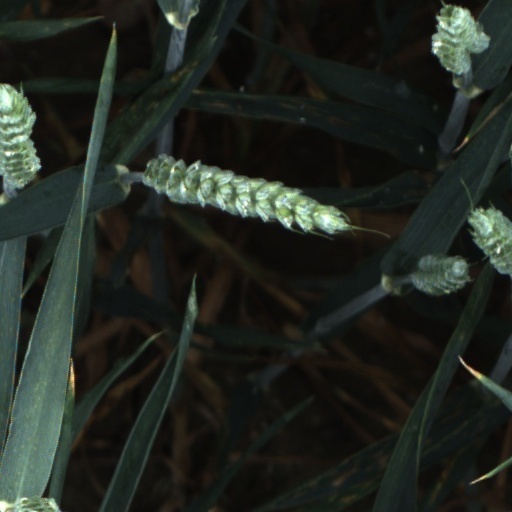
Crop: wheat